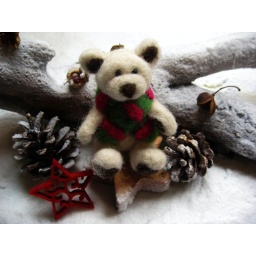
Have a good week everybody!!!I made this cute needle felt bear last month for my mother in law.